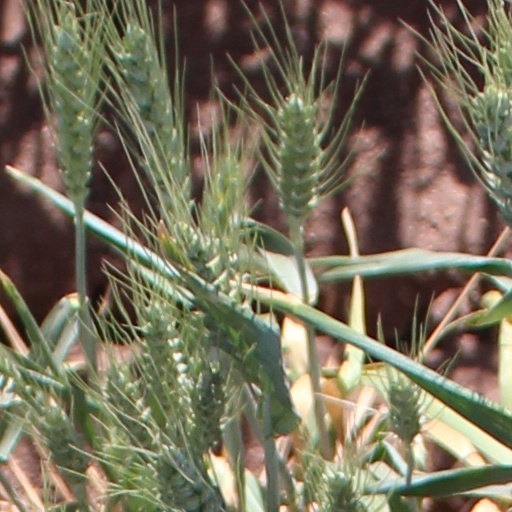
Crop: wheat